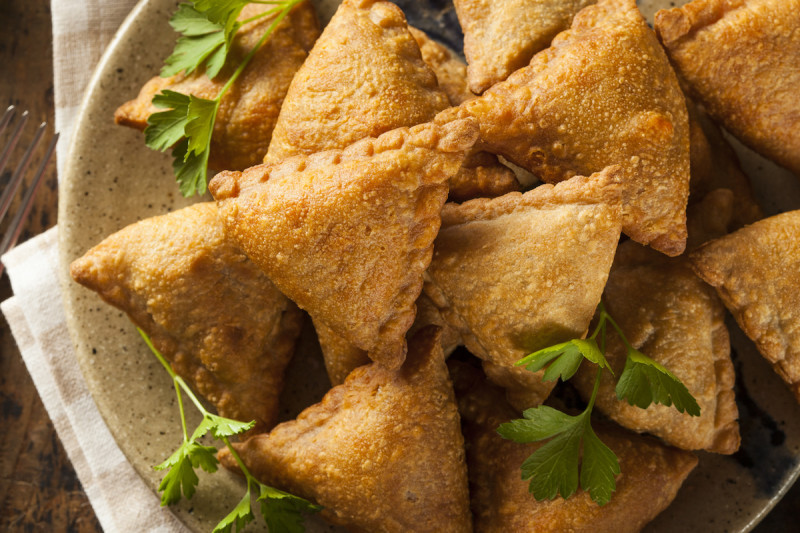
Dish: samosa